Betacoronavirus

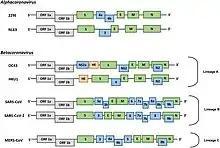
Genomes of alphacoronaviruses and betacoronaviruses

Coronaviruses have a large genome size that ranges from 26 to 32 kilobases. The overall structure of β-CoV genome is similar to that of other CoVs, with an ORF1ab replicase polyprotein ("rep", "pp1ab") preceding other elements. This polyprotein is cleaved into 16 nonstructural proteins (see UniProt annotation of SARS "rep").